Eurovision Song Contest 2023

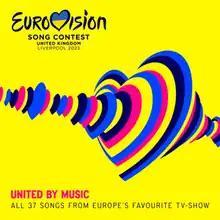
Cover art of the official album

The final took place on 13 May 2023 at 20:00 BST (21:00 CEST). Twenty-six countries participated in the final, with the jury and televote of all thirty-seven participating countries, as well as non-participating countries under an aggregated "Rest of the World" online vote, eligible to vote. The running order for the final was published on 12 May 2023. Sweden won the contest with the song "Tattoo", performed by Loreen and written by her along with Jimmy Jansson, Jimmy "Joker" Thörnfeldt, Moa "Cazzi Opeia" Carlebecker, Peter Boström, and . Sweden won with 583 points, also winning the jury vote. Finland came second with 526 points and won the televote, with Israel, Italy, Norway, Ukraine, Belgium, Estonia, Australia and Czechia completing the top ten. Albania, Portugal, Serbia, the United Kingdom, and Germany occupied the bottom five positions.